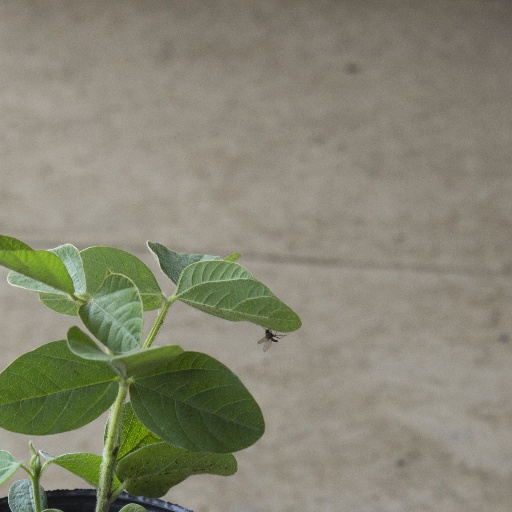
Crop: soybean